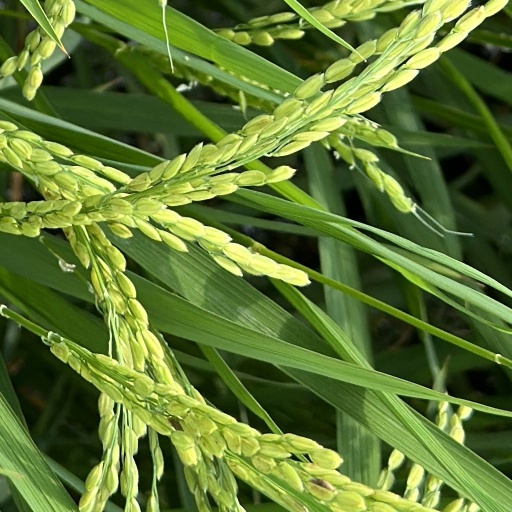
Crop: rice